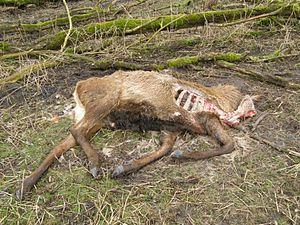
Oostvaarderplassen ou OVP est une réserve naturelle des Pays-Bas. En dépit de son jeune âge, elle a une importance internationale en tant que zone humide européenne. Il s'agit d'une réserve close d'environ 6 000 hectares. Le site est protégé en tant que site Ramsar depuis 1989.